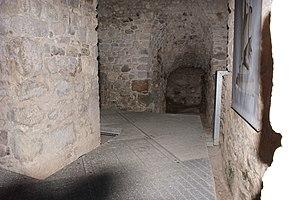
Cet odéon romain (odeum, grec: Ρωμαϊκό ωδείο) est situé dans la ville de Kos (Κως) sur l'île grecque de Kos (Κω). L'Odéon a été découvert en 1929 par l'archéologue italien Luciano Laurenzi lors d'une fouille. L'Odéon a été construit au IIe siècle après Cristus. Le bâtiment a été initialement conçu pour une capacité d'env. 750 personnes.